8in8

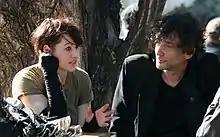
Amanda Palmer with then-husband Neil Gaiman in 2011.

8in8 is a supergroup comprising Ben Folds, Amanda Palmer, Neil Gaiman, and Damian Kulash of OK Go. In 2011 they gathered together with the intention of writing and recording eight songs in eight hours, hence the name "8in8". Aside from being friends, members of the group have various connections with each other: Neil Gaiman and Amanda Palmer were married, and Ben Folds appeared on and produced Palmer's solo debut "Who Killed Amanda Palmer". The band have been referred to as a supergroup, acknowledging that moniker by describing themselves as "tomorrow's supergroup today". The musical members of 8in8 each have different styles and the EP "Nighty Night" was created to reflect each one, with main lyricist Gaiman adapting to suit.